Titan A/S

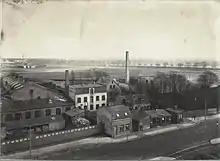
Titan in c. 1900

Titan A/S was a Danish machine factory and iron foundry founded by merger of two older companies in 1897 and based at Tagensvej 86 in the Nørrebro district of Copenhagen, Denmark. It occupied the entire site between the streets Tagensvej, Hermodsgade, Titangade, Sigurdsgade and Rådmandsgade. It merged with Odense-based Thriege in 1965 under the name Thriege-Titan. The merged company is now called T-T Electric and is headquartered in France.